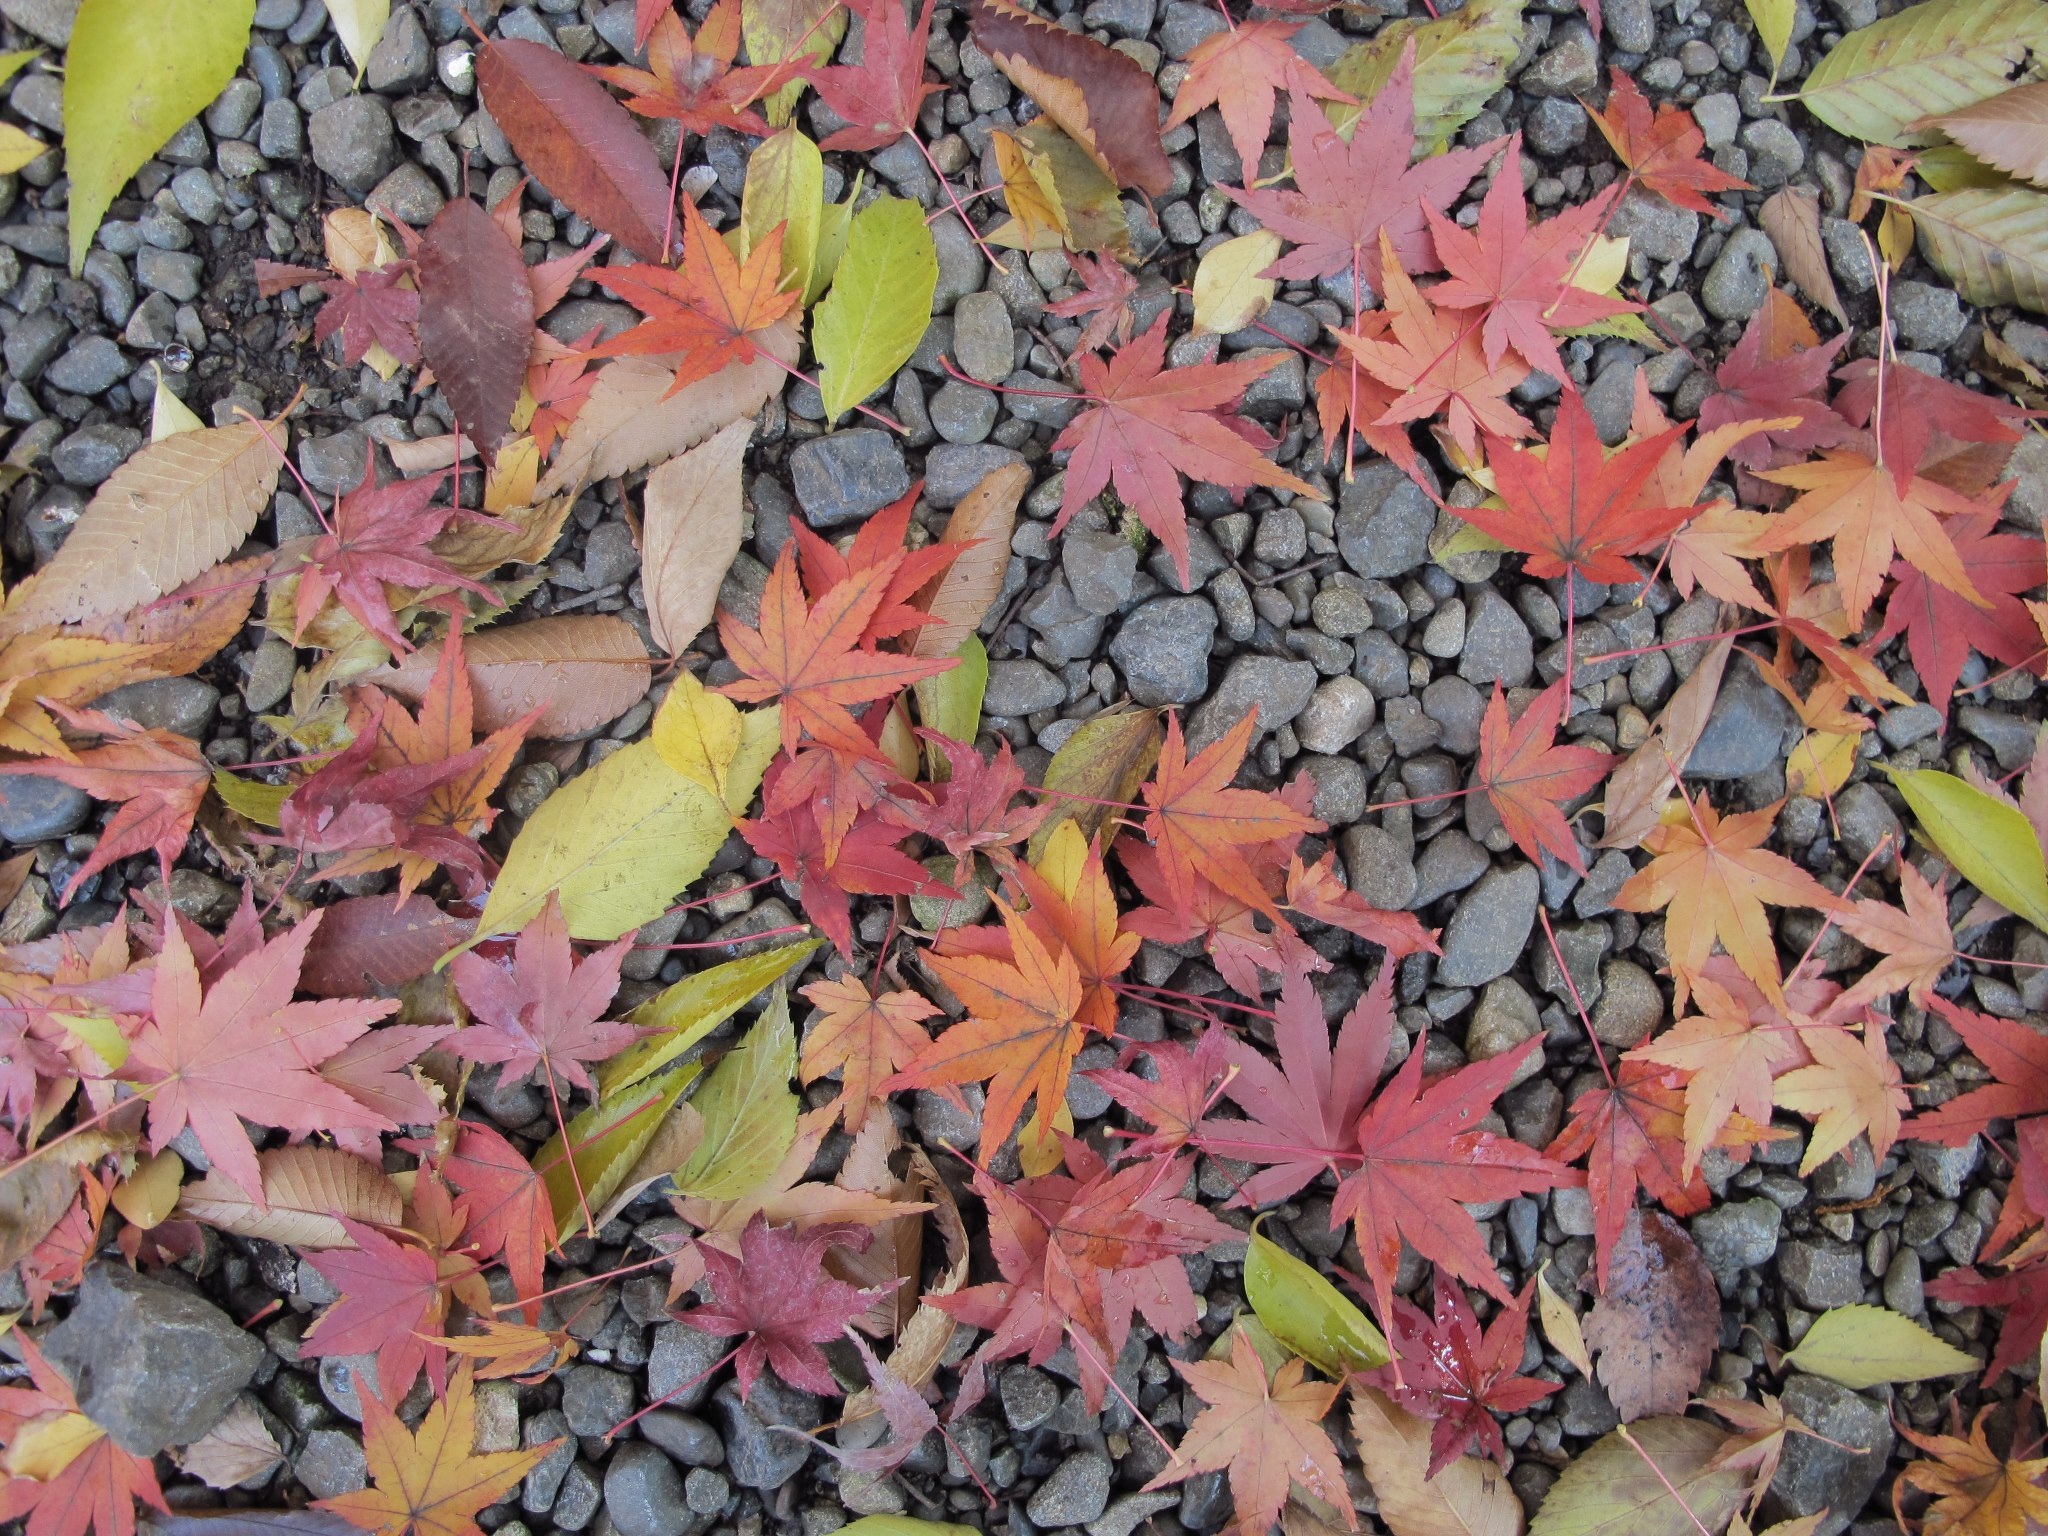
tree, nature, branch, plant, ground, leaf, flower, petal, pattern, autumn, botany, japan, flora, season, maple tree, maple leaf, shrub, flowering plant, annual plant, woody plant, land plant